Zbyszek Godlewski

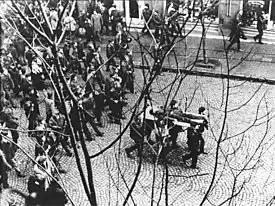
Polish 1970 protests in Gdynia: body of Zbyszek Godlewski (memorialised as Janek Wiśniewski) carried by the demonstrators on a door panel

On 17 December 1970, during Poland's demonstrations against the Communist regime, the army fired into the crowd of workers emerging from a commuter train in Gdynia, under the pretext of preventing an industrial sabotage action. At least 40 innocent people were killed by police. The image of an anonymous young man's body carried on a door panel through the cordons of police and tanks inspired author Krzysztof Dowgiałło to write the poem about him. The name Janek Wiśniewski was invented by Dowgiałło for the ballad to symbolize an 18-year old worker killed by the military or the militia. Not knowing his real name, the author gave him a symbolic name sounding typically Polish; it proved quite enduring. Later it was established by the opposition that the man shot dead was named Zbigniew Godlewski and had lived in nearby Elbląg.